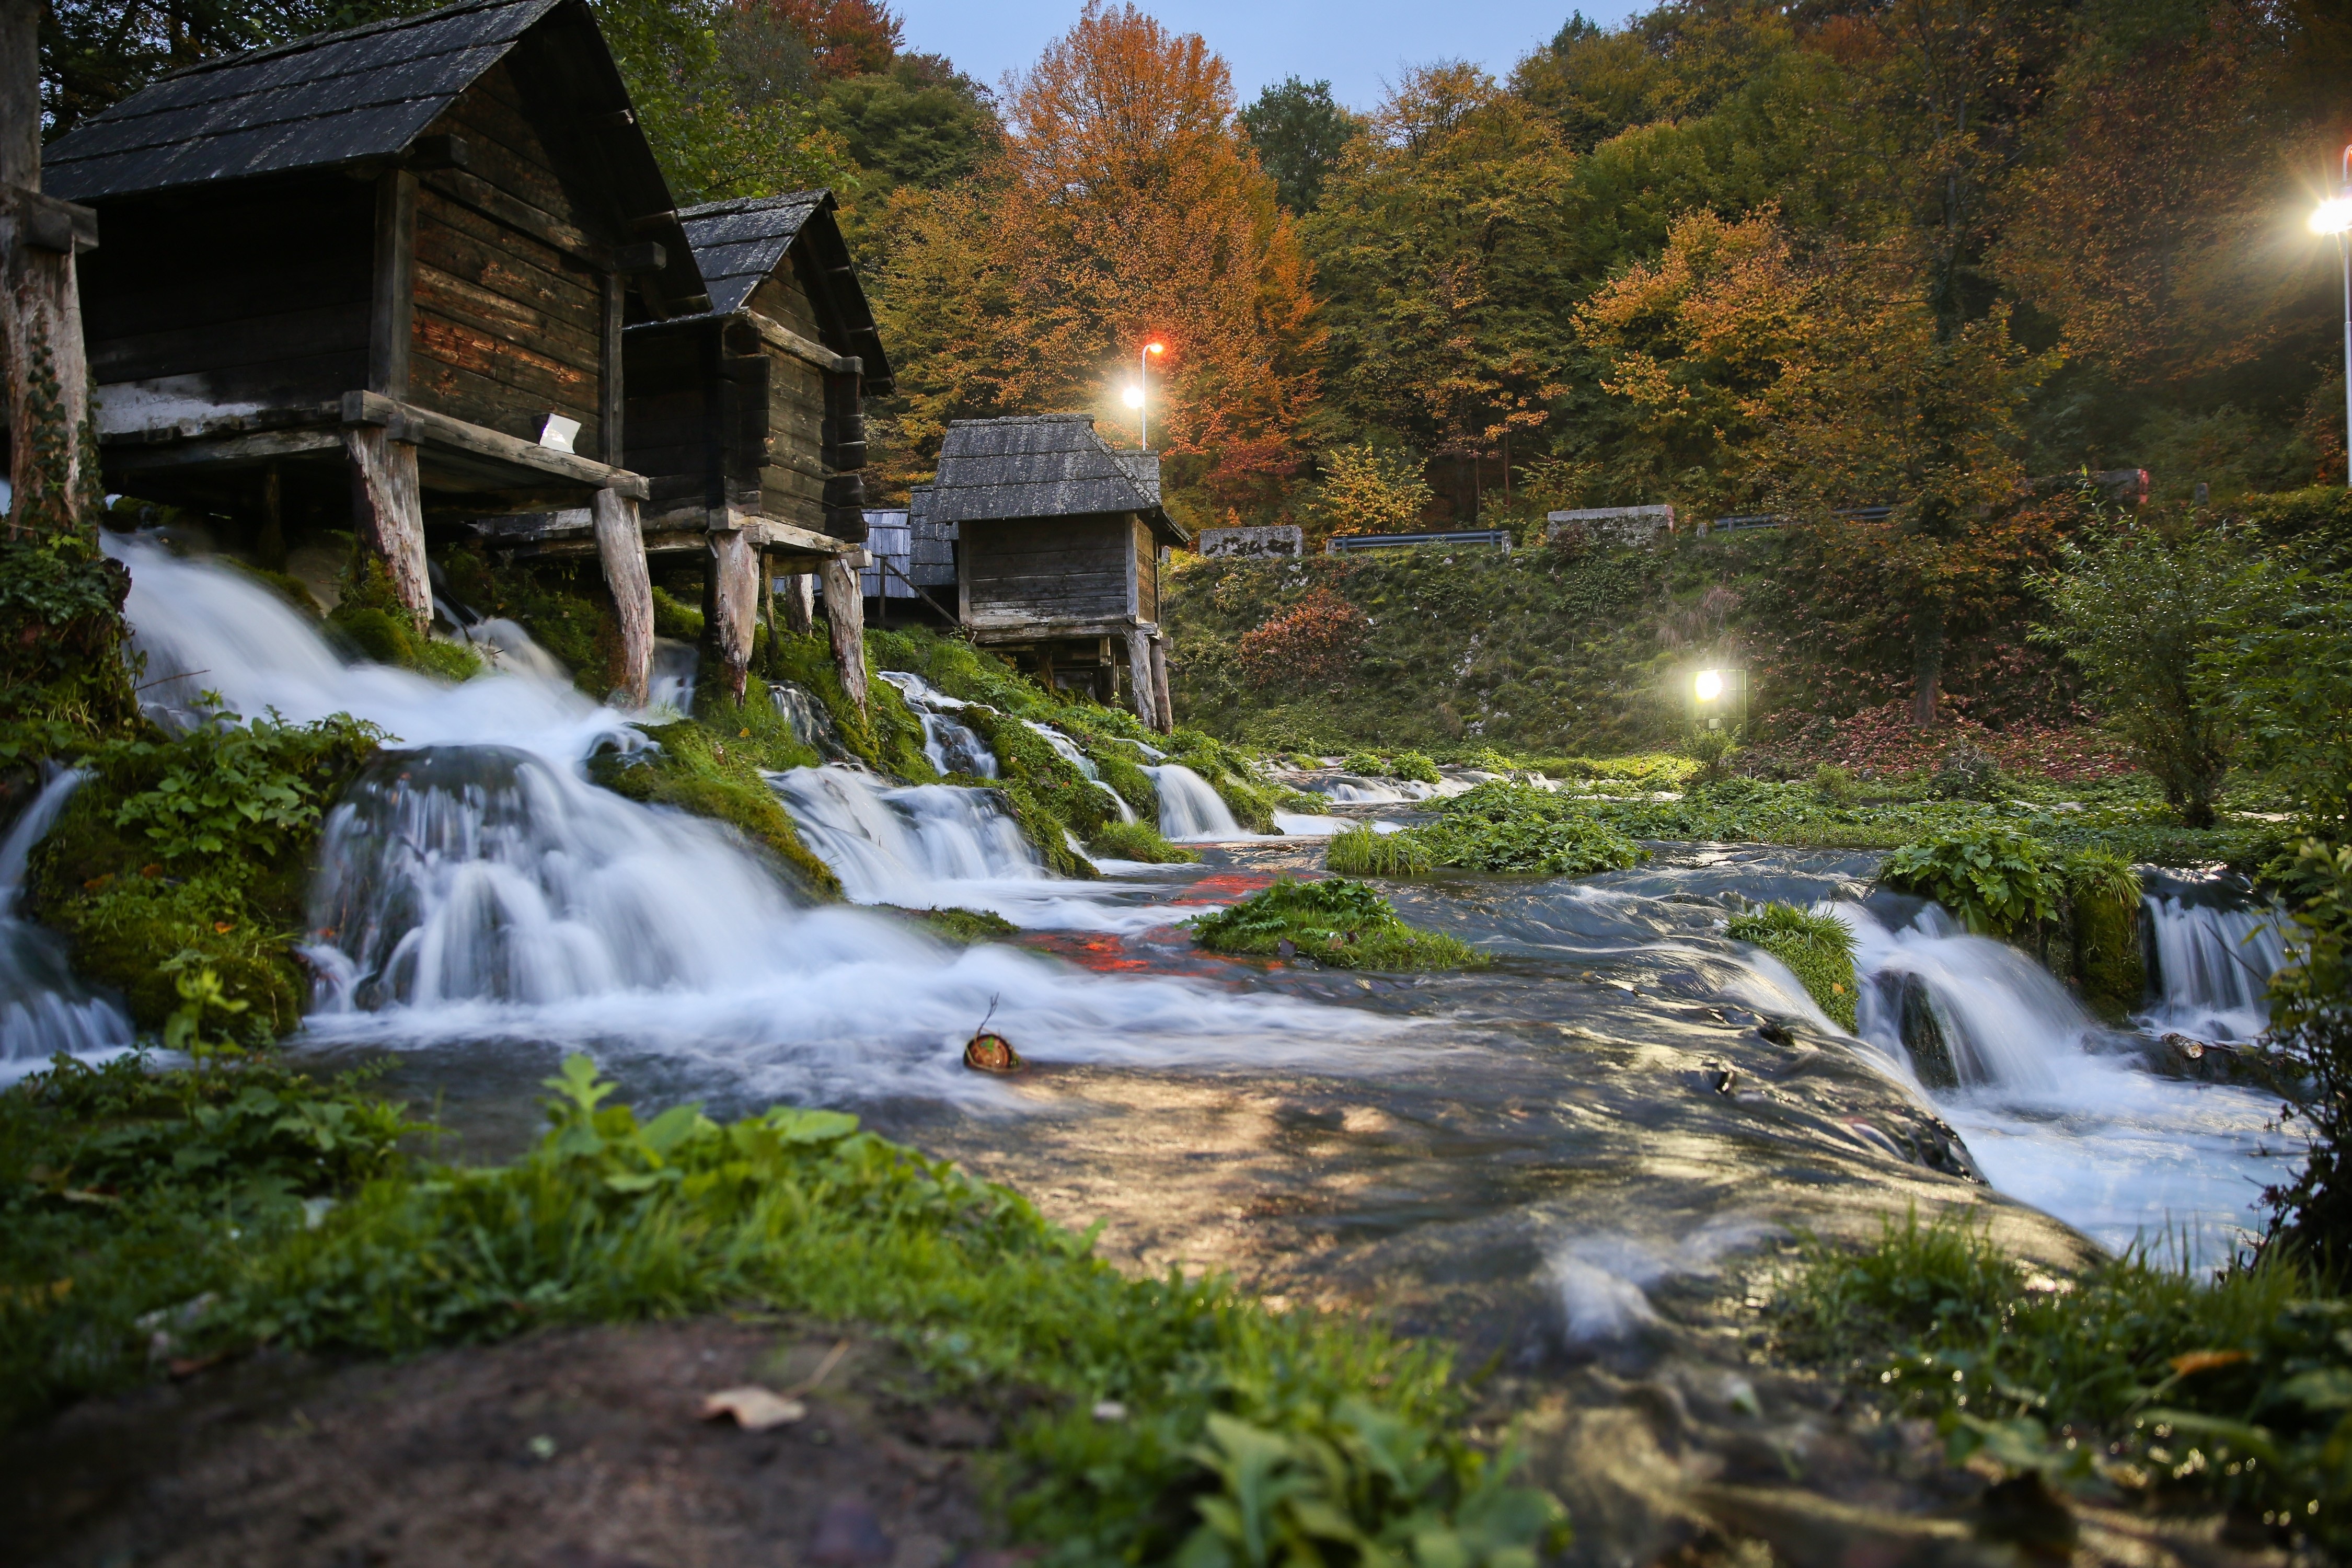
landscape, tree, water, nature, waterfall, mountain, sky, river, environment, stream, green, jungle, scenic, autumn, waterway, body of water, old town, day, water feature, watercourse